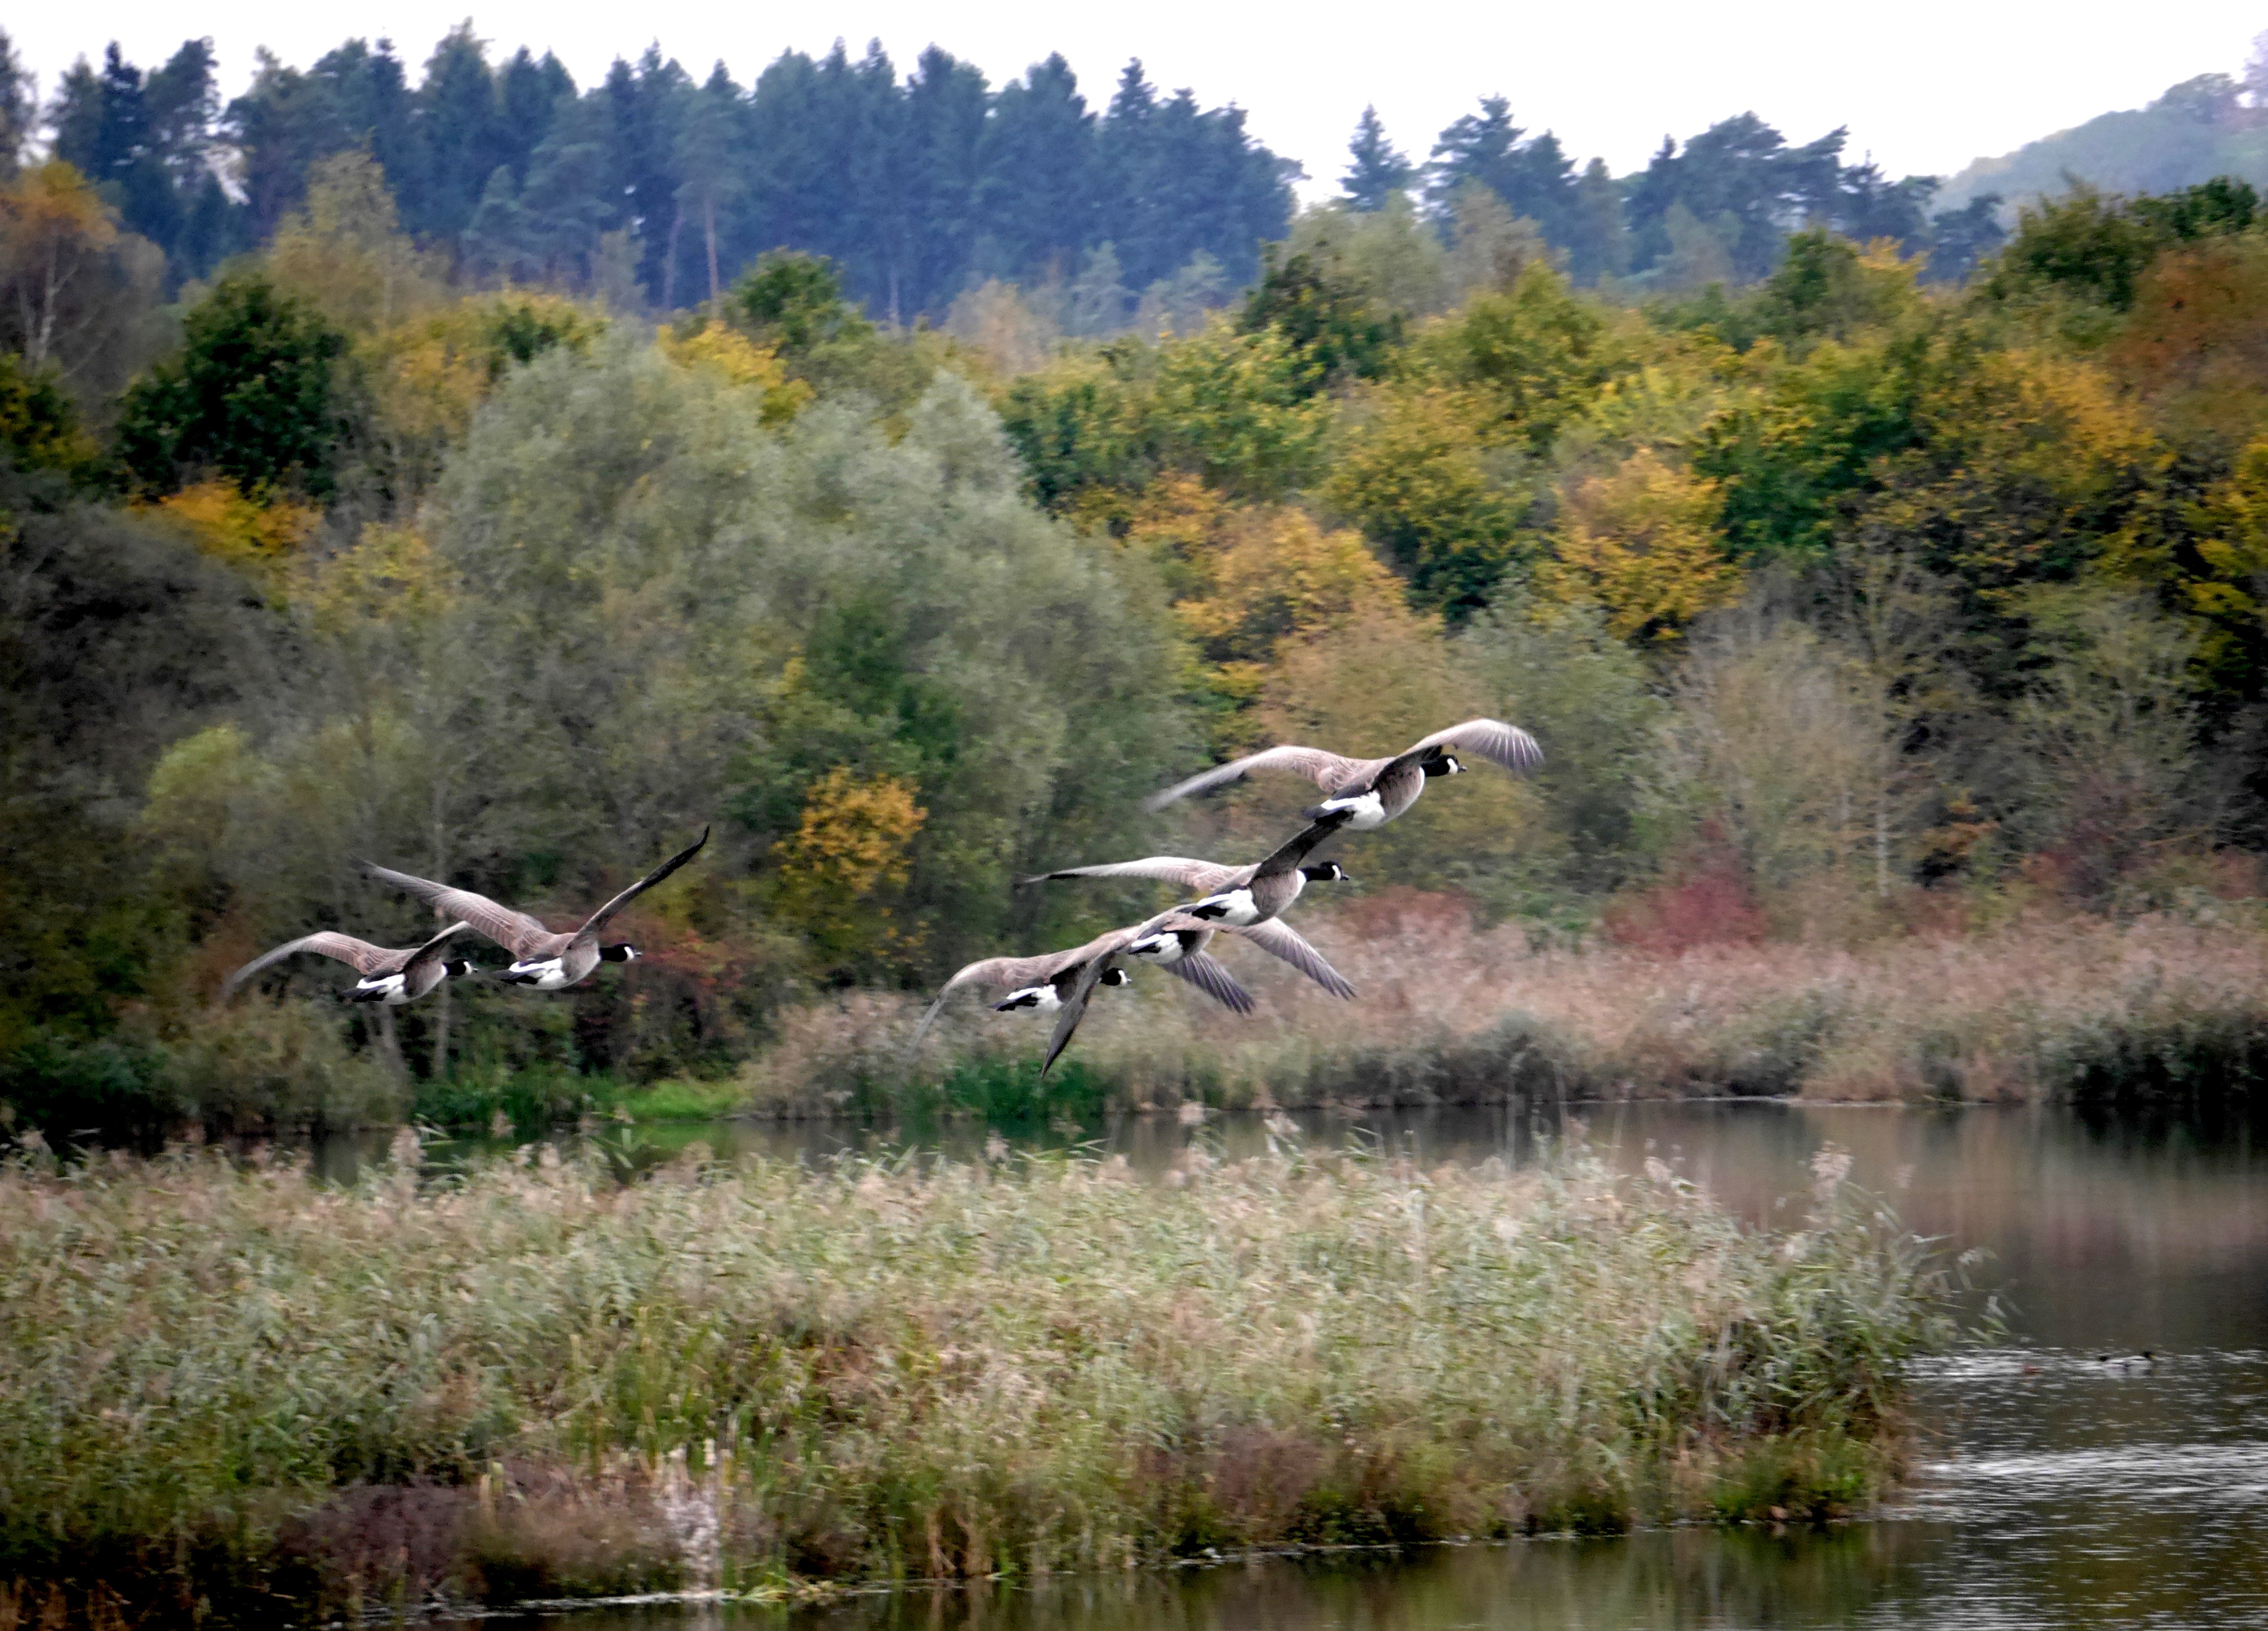
nature, wilderness, bird, river, pond, wildlife, fauna, geese, wetland, habitat, water bird, ecosystem, migratory birds